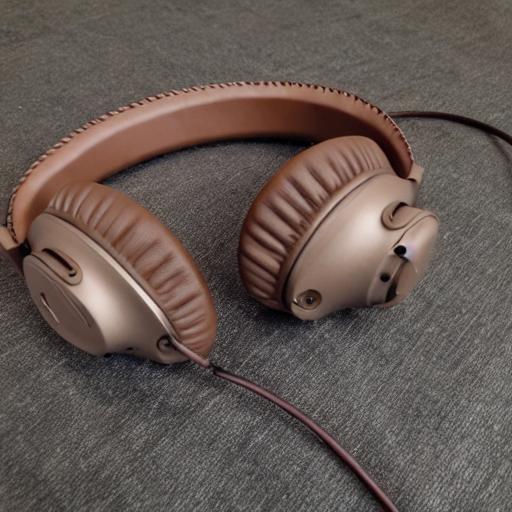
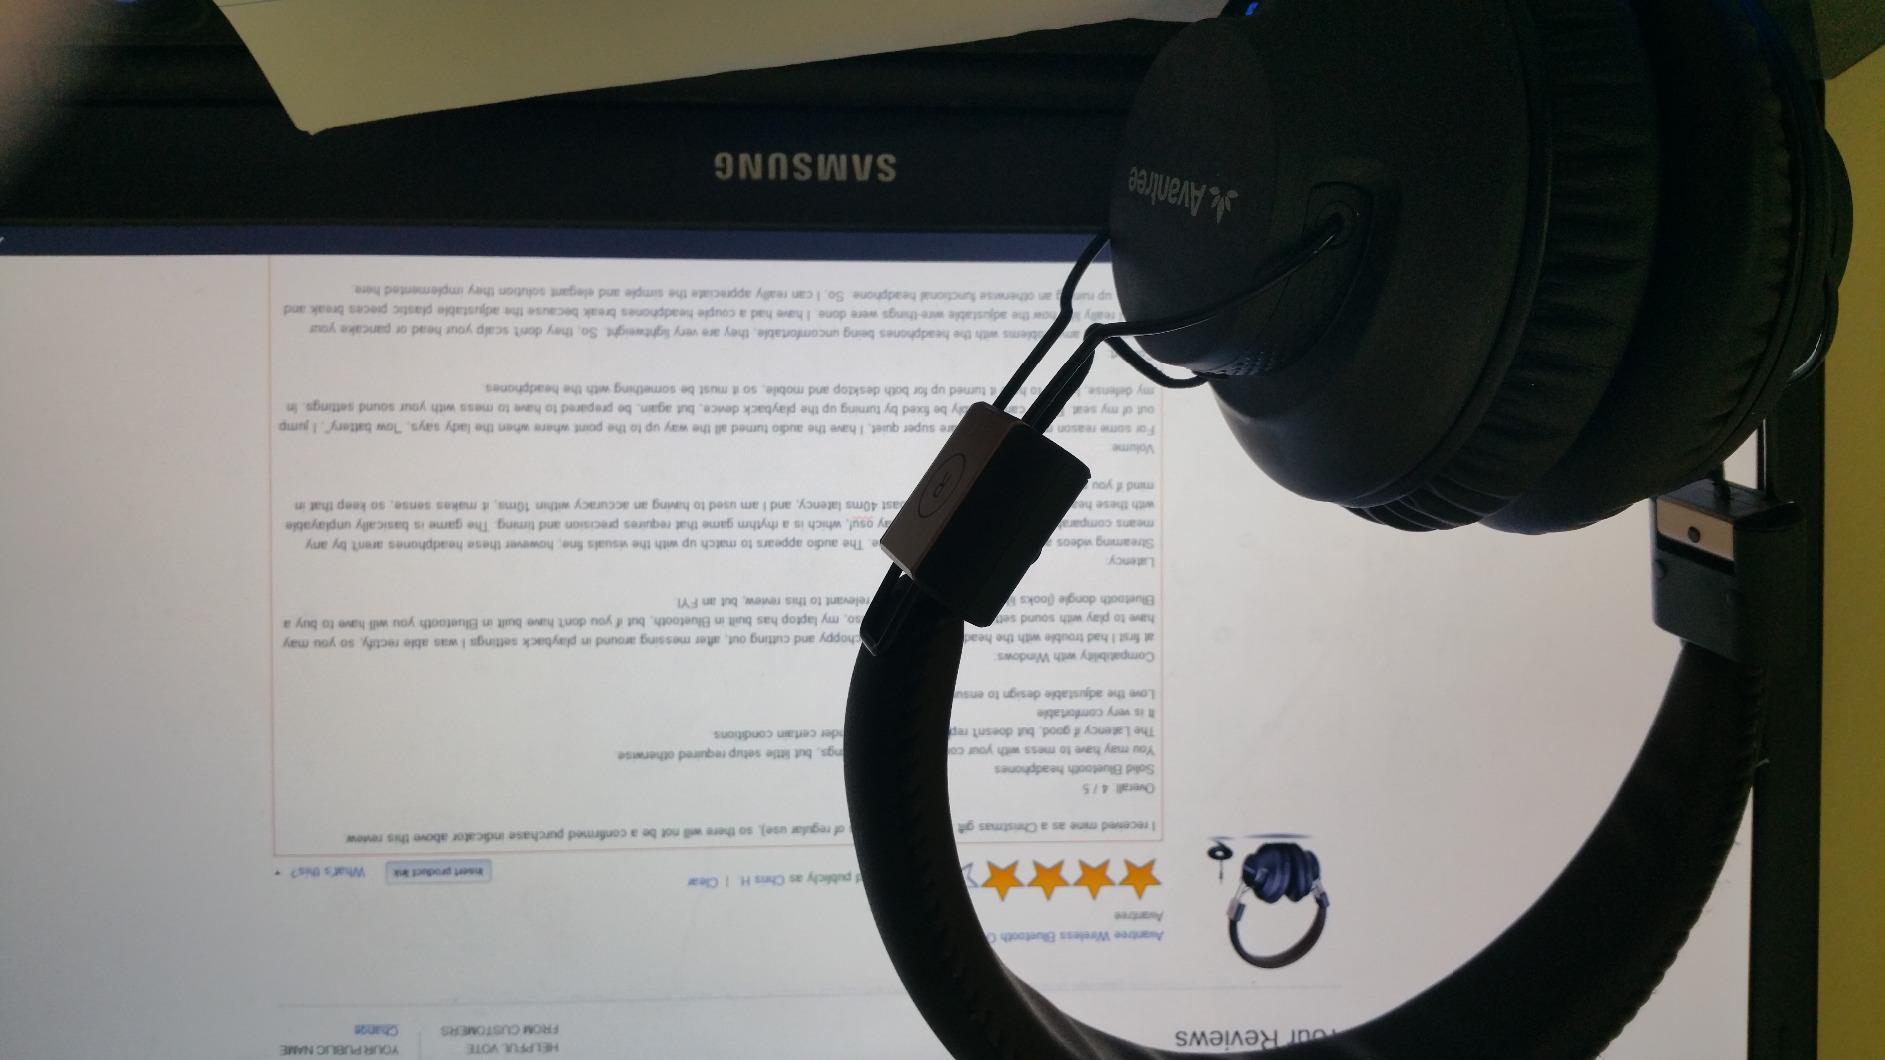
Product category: headphones
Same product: no